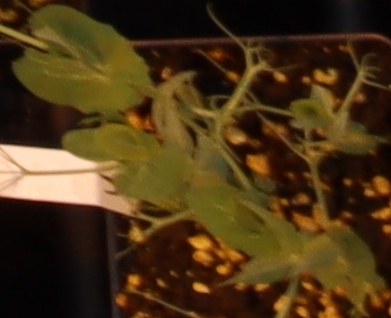
Label: Field Pea